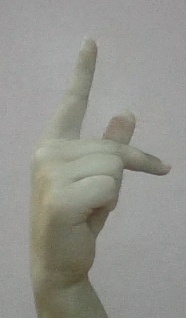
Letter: dha